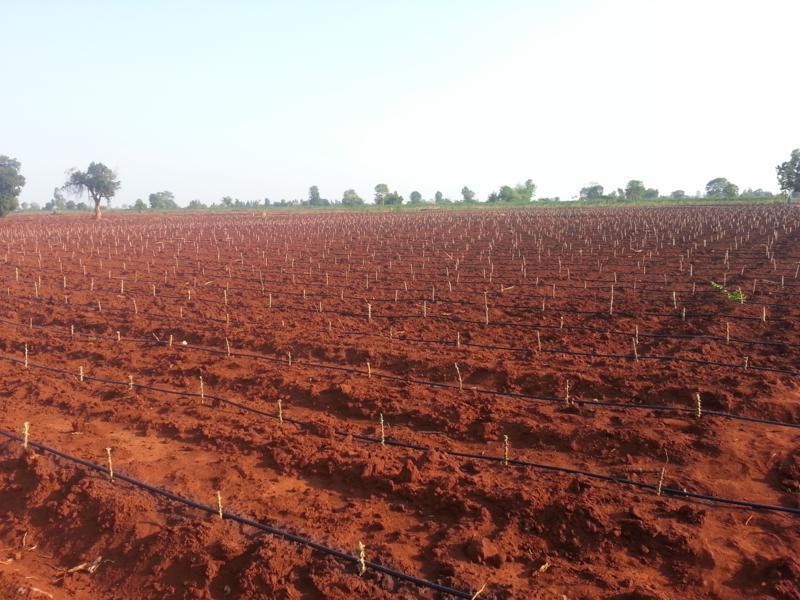
Shamba kubwa lenye udongo mwekundu uliolimwa, mimea midogo imepandwa kwa safu ndefu ikionyesha upandaji wa kilimo, mipira nyeusi ya umwagiliaji imewekwa chini ikipita katikati ya safu za mimea.